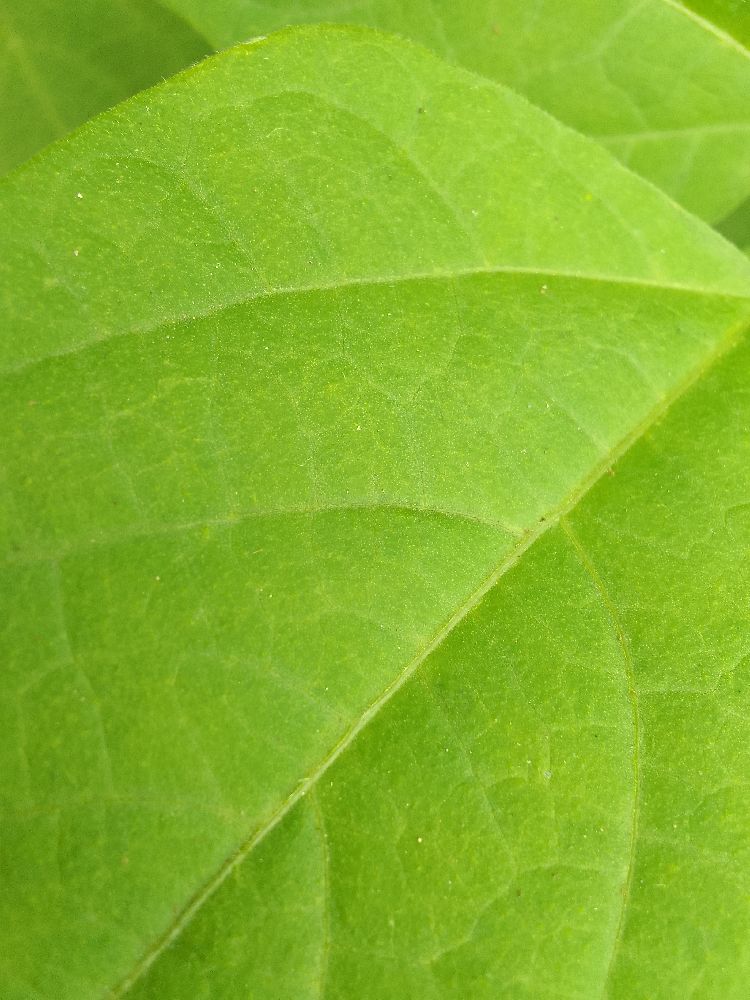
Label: healthy